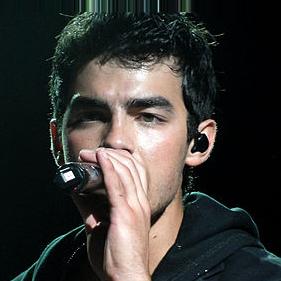
Age: 20